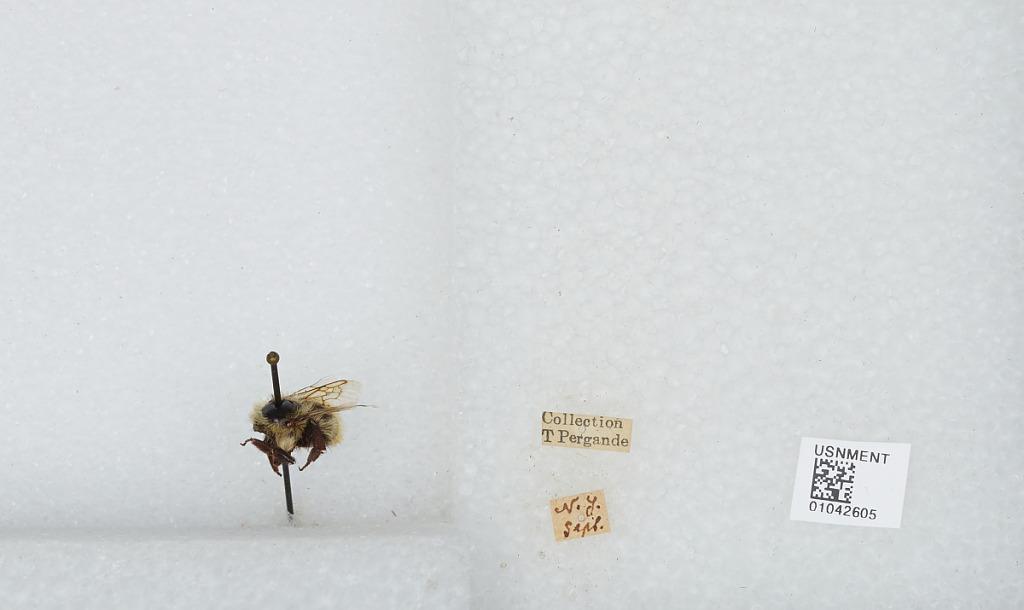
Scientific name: Bombus sp.
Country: United States
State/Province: New York